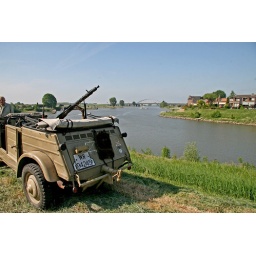
German car with machine-gun having a beautiful look over the river Lek.